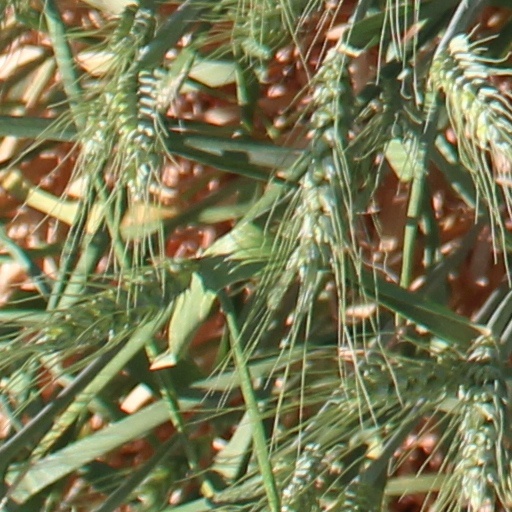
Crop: wheat